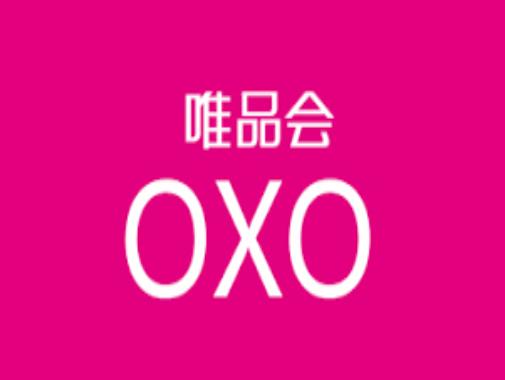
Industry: Necessities